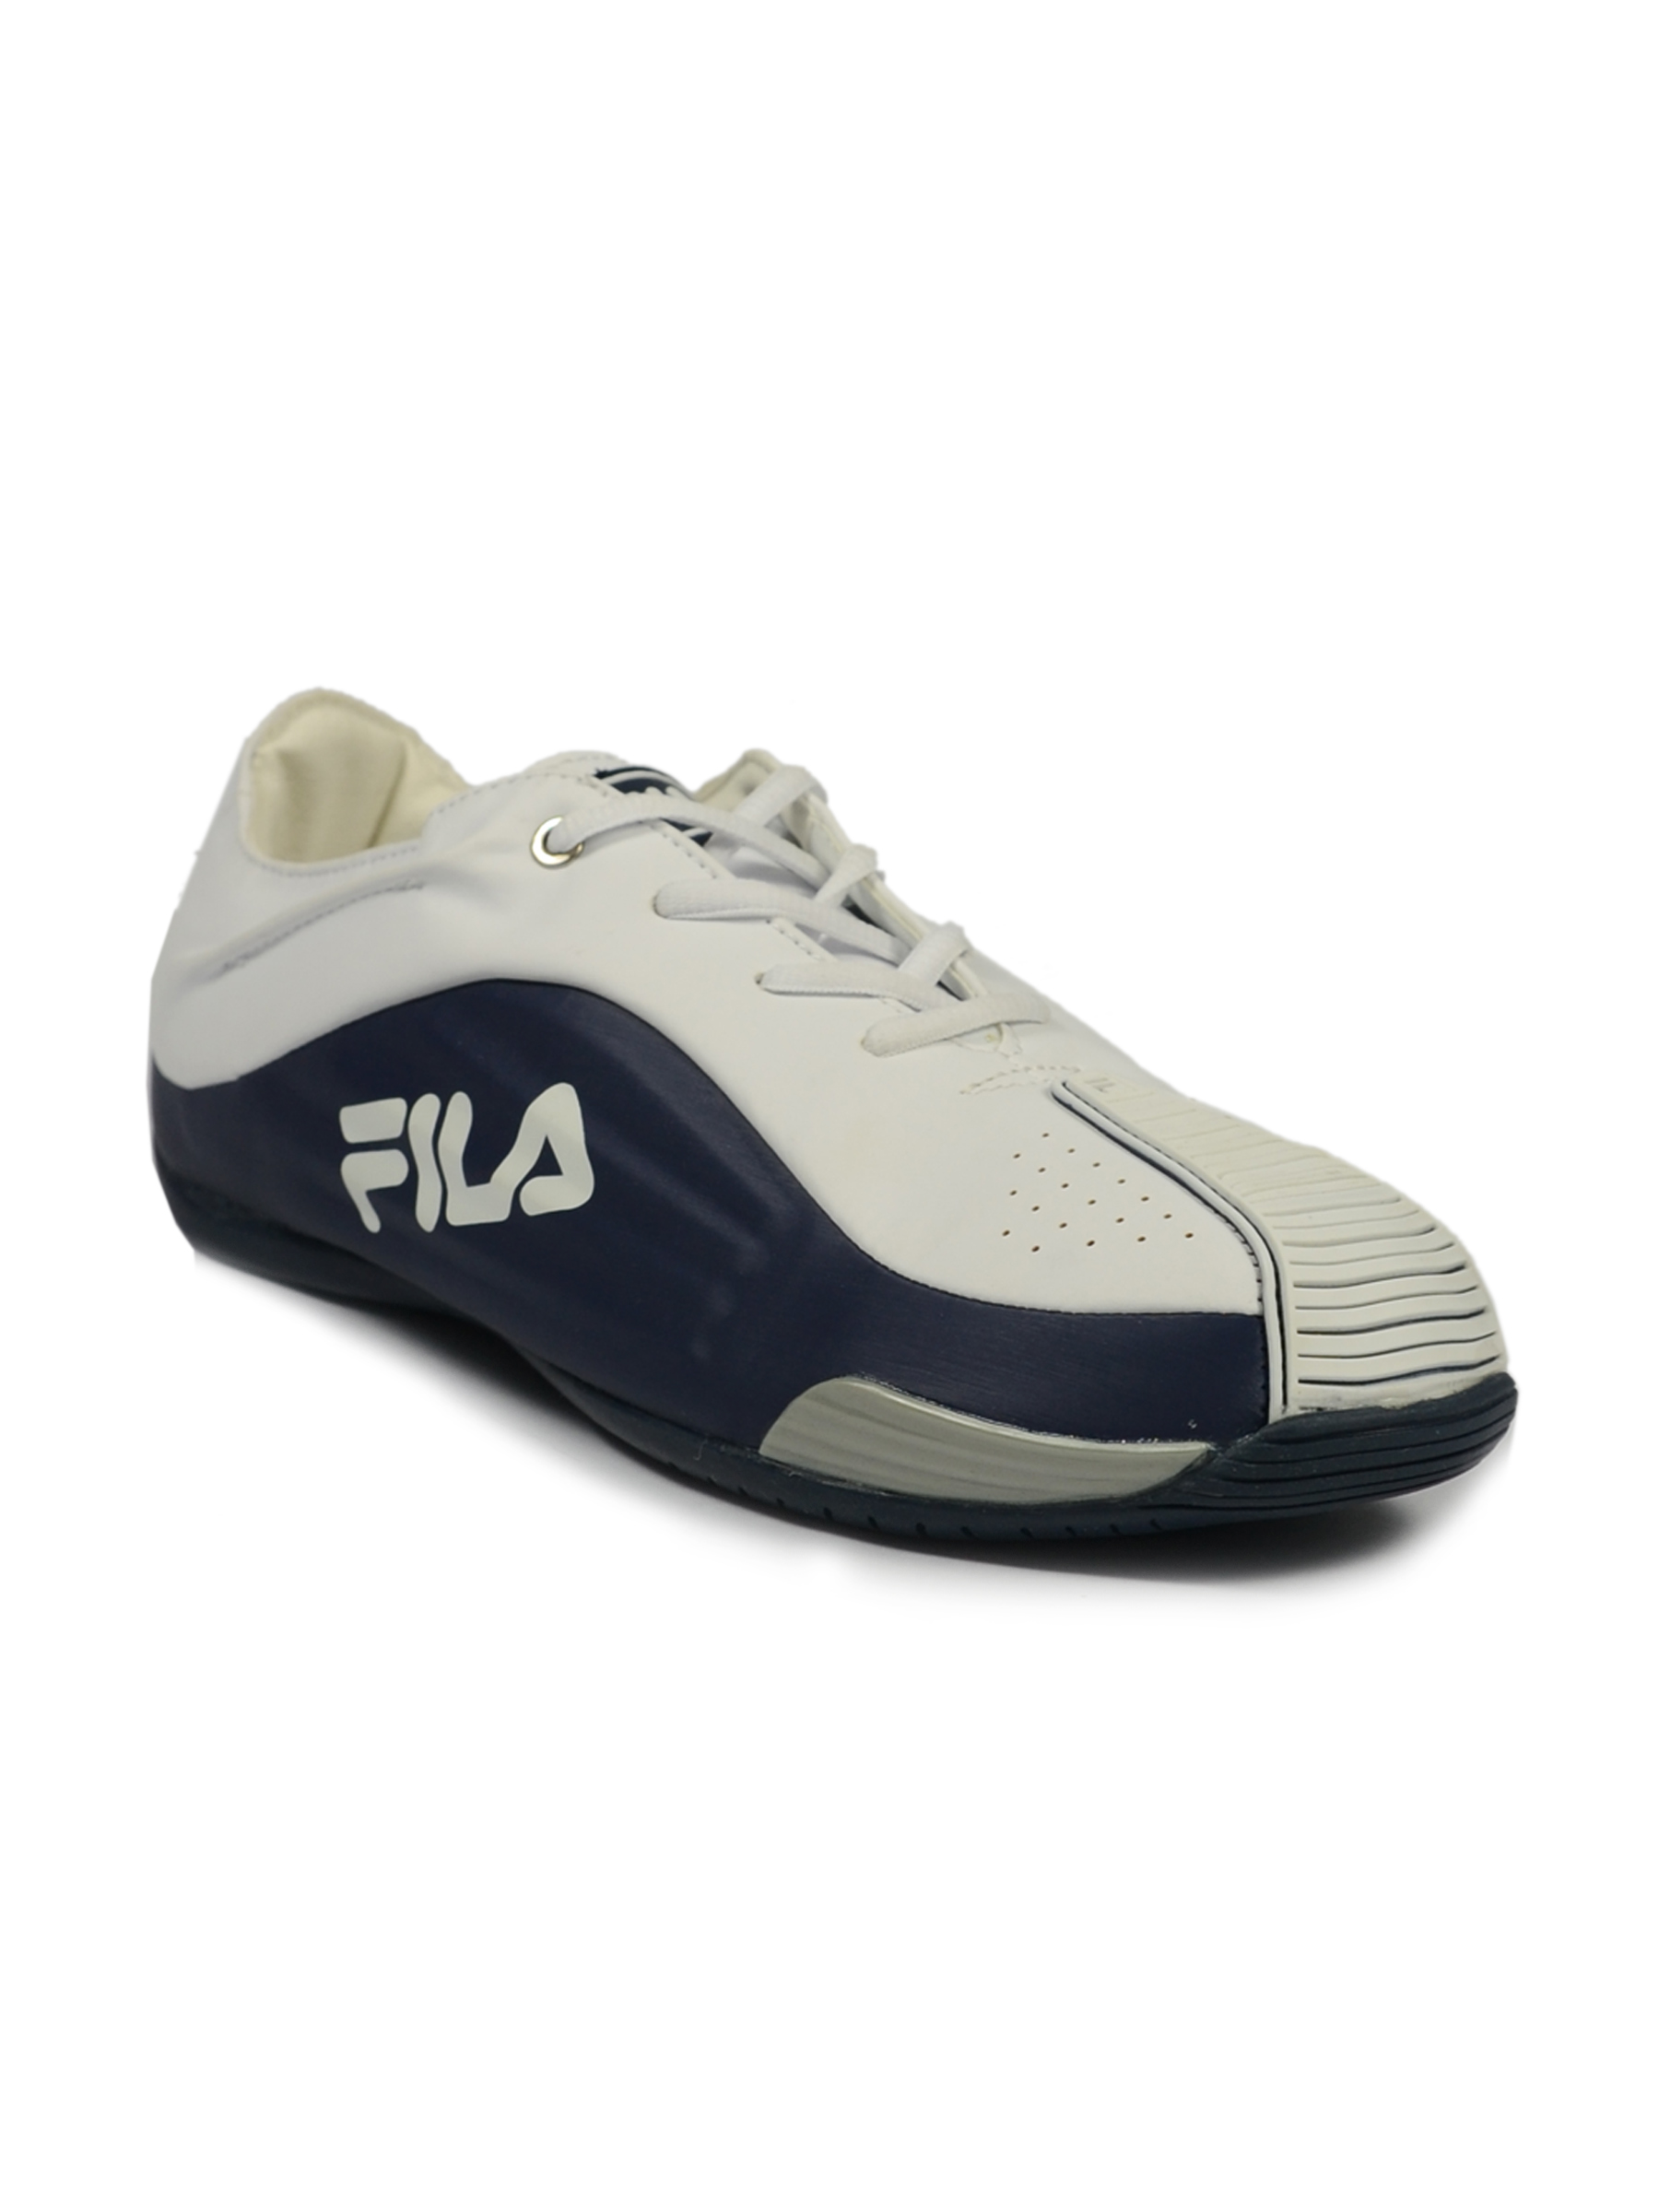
Fila Men's Turbo Black Navy Shoe
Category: Footwear / Shoes / Casual Shoes
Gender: Men
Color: Navy Blue
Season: Fall 2011
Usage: Casual